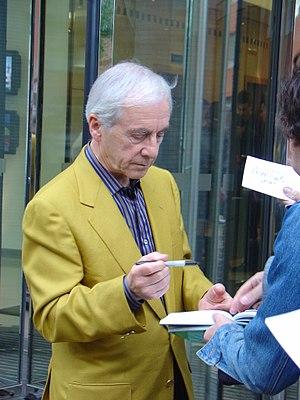
Andrew Sachs, né le 7 avril 1930 à Berlin, Allemagne et mort le 23 novembre 2016 à Northwood, est un acteur germano-britannique.